Lillie Langtry

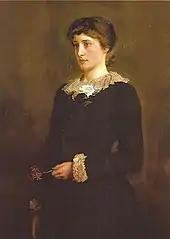
Lillie Langtry, painted by Millais in 1878 - A year before the Gladstone-portrait by Millais. Lillie Langry in her memoirs: 'I was while I was siting for Millais, by and by, that I made Gladstone's acquaintance, the artist being engaged at the same time in painting the familiar, speaking likeness of the great statesman which is now in the National Portrait Gallery, London.'

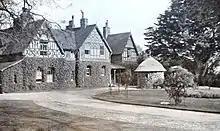
"Hollandsfield" in Chichester, England

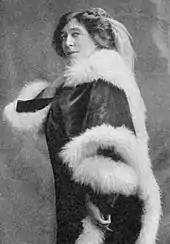
Langtry as Lady de Bathe, circa 1915

In 1889, Langtry met "an eccentric young bachelor, with vast estates in Scotland, a large breeding stud, a racing stable, and more money than he knew what to do with": this was George Alexander Baird or Squire Abington, as he came to be known. He inherited wealth from his grandfather, who with seven of his sons, had developed and prospered from coal and iron workings. Baird's father had died when he was a young boy, leaving him a fortune in trust. In addition, he inherited the estates of two wealthy uncles who had died childless.